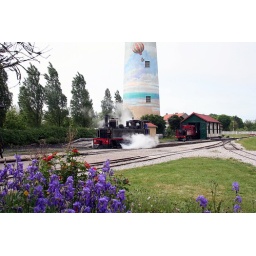
under the water tower